Margaret Domka

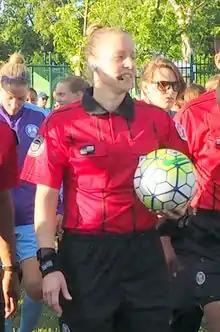

Margaret Domka (born August 13, 1979) is an American school teacher and soccer referee from Oak Creek, Wisconsin.